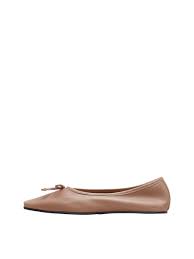
Label: Ballet Flat